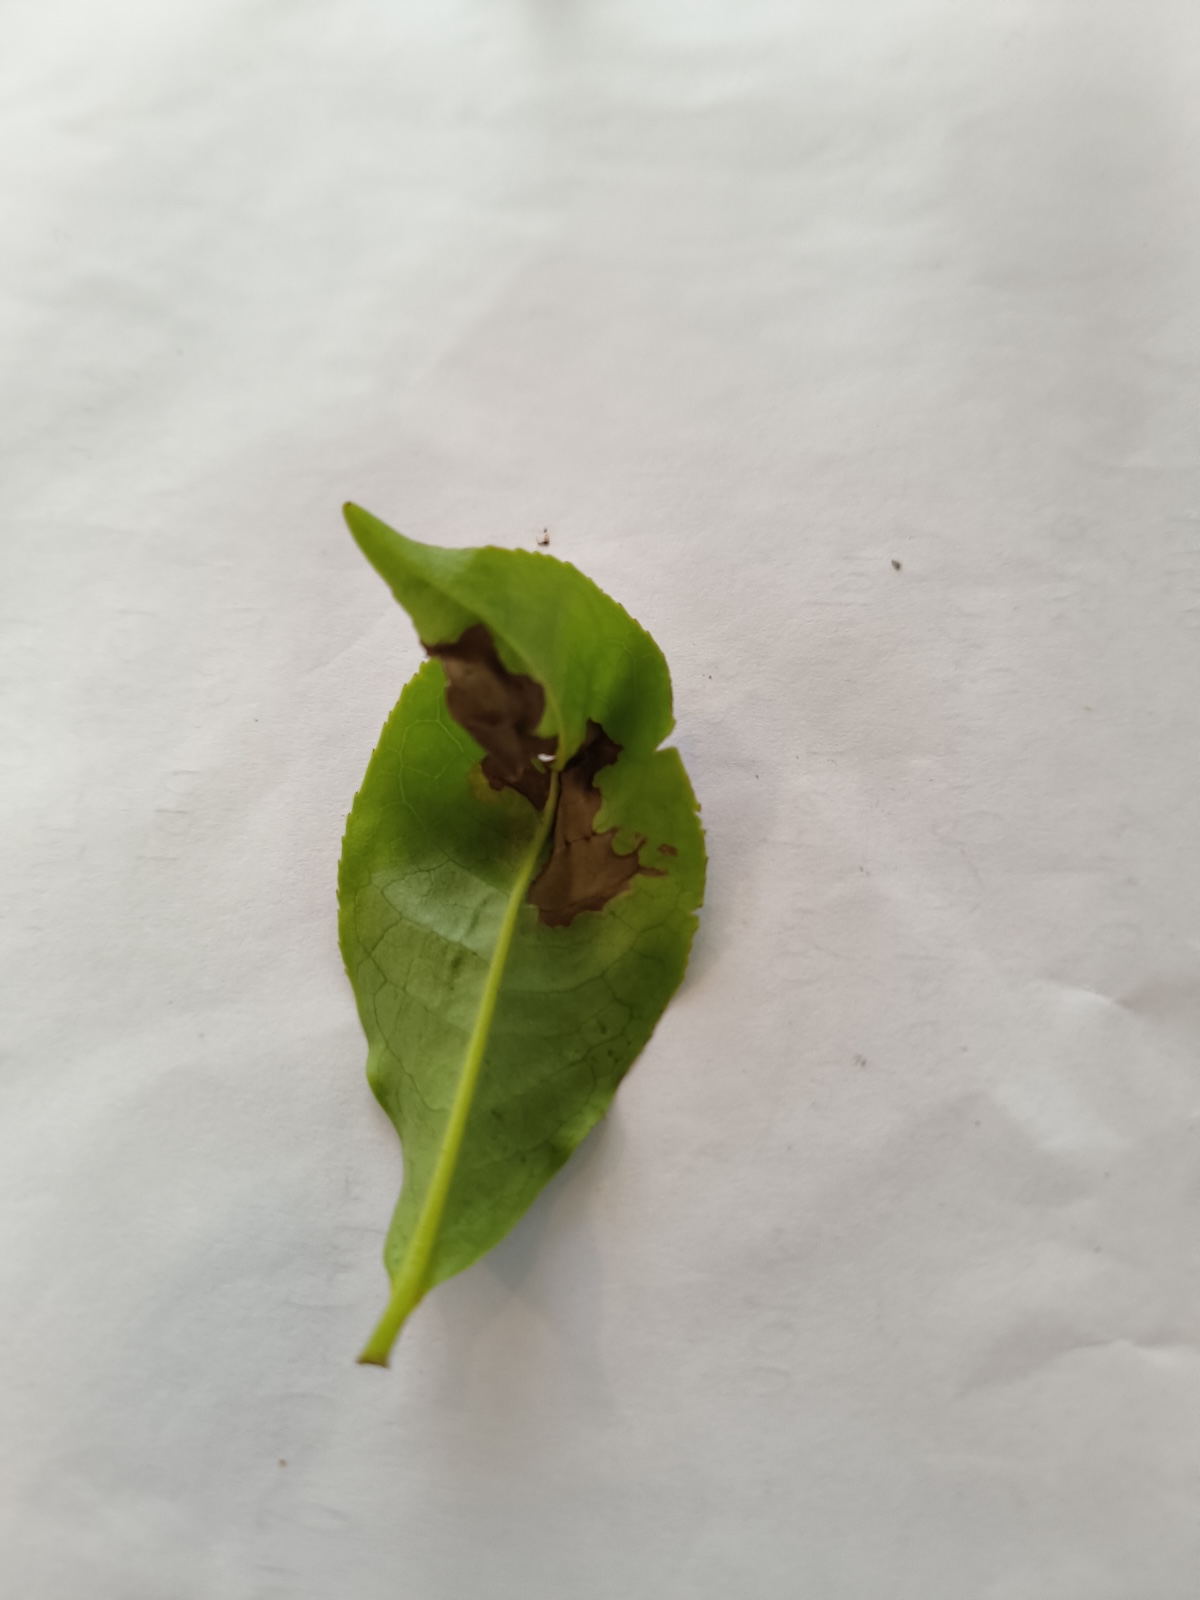
Label: Gray Blight